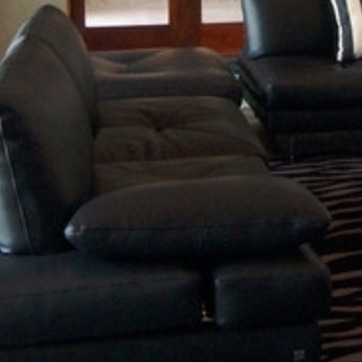
Material: leather